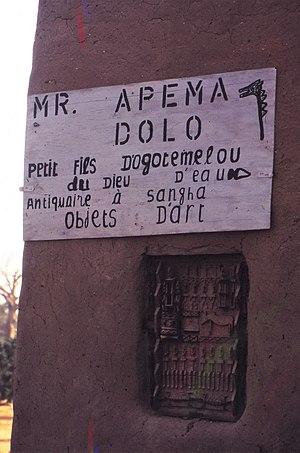
""Mr. ApemaDolopetit fils d'Ogotemeloudu Dieu d'eauAntiquaire à SanghaObjets D'art""Inscription sur un mur qui fait référence au livre Dieu d'eau